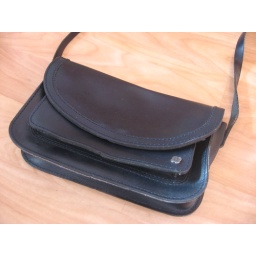
Look in my profile for my new shop! Dark blue bag